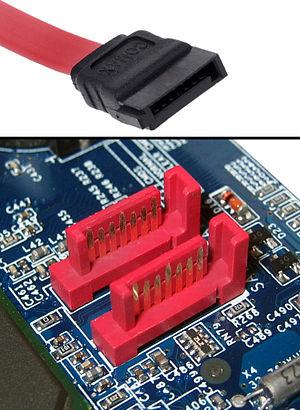
La norme Serial ATA ou SATA, permet de connecter à une carte mère tout périphérique compatible avec cette norme. Elle spécifie notamment un format de transfert de données ainsi qu'un format de câble d'alimentation.